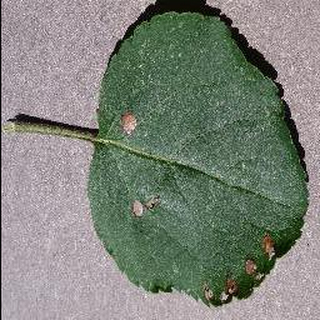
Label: apple_black_rot